Naby Diarso

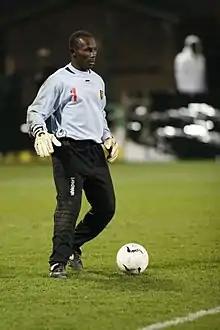

Naby Diarso (born 1 January 1977 in Conakry) is a Guinean former footballer, who played with Satellite FC.